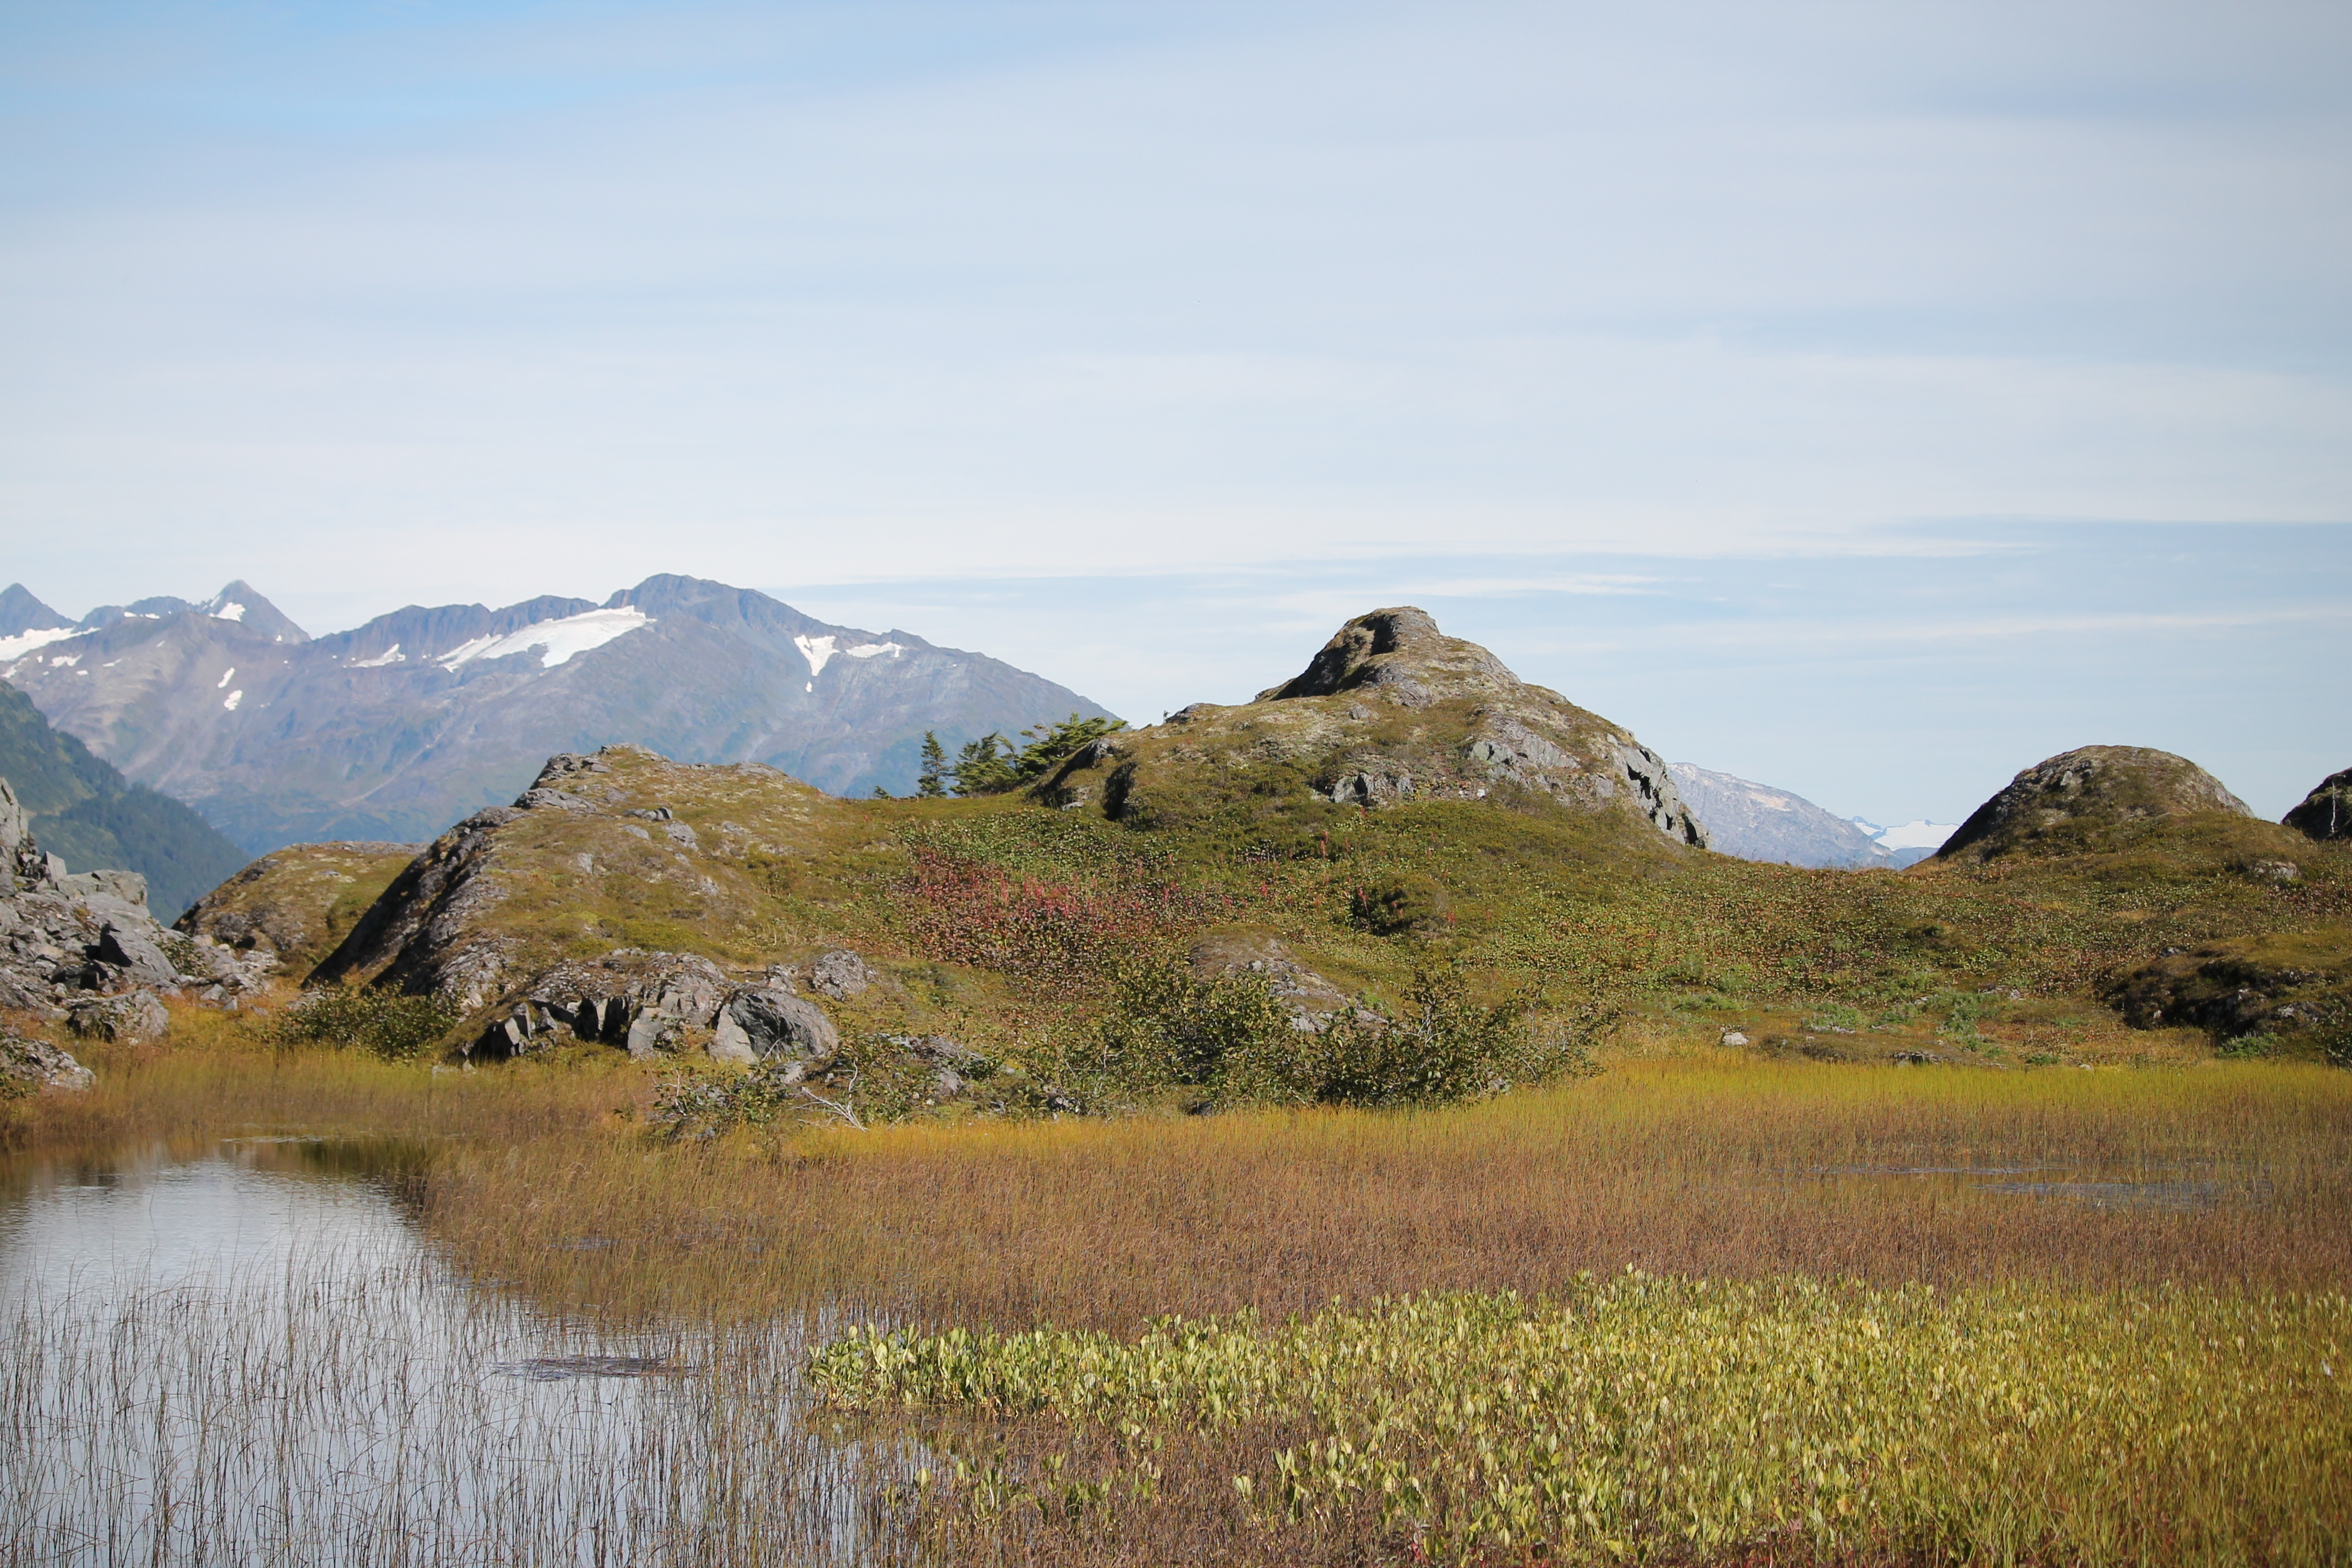
landscape, nature, wilderness, mountain, meadow, hill, lake, adventure, mountain range, pond, scenic, highland, ridge, mountain landscape, grassland, plateau, fell, loch, rural area, landform, geographical feature, mountainous landforms